Daniel Hollie

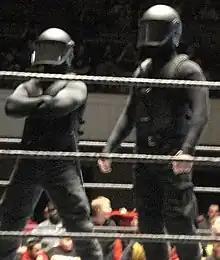
The Bashams in 2006, as Paul Heyman's personal security

Danny and Doug reunited in WWE's revived ECW brand during July 2006 at several house shows. They re-debuted on television on the July 18 episode of "ECW", as personal security guards under helmets. However, when Danny was injured with a torn biceps, he was later replaced by Derek Neikirk, who continued Danny's role as the second masked enforcer. Danny's final WWE appearance was on the December 12 episode of "ECW", where he and Doug were quickly defeated by Bobby Lashley. Hollie was released by WWE on January 18, 2007.